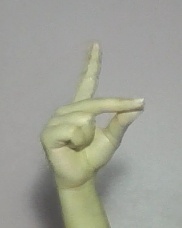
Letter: ta